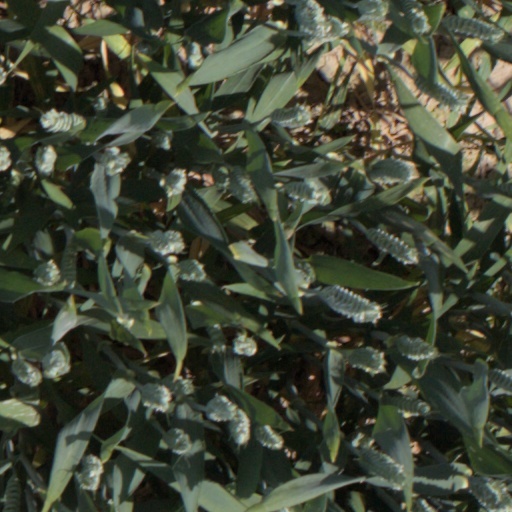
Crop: wheat